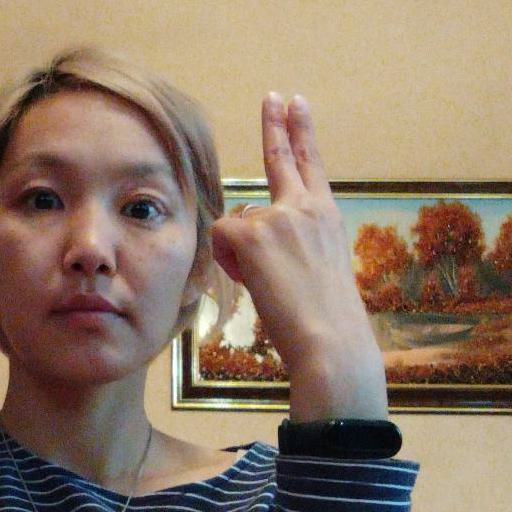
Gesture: two_up_inverted